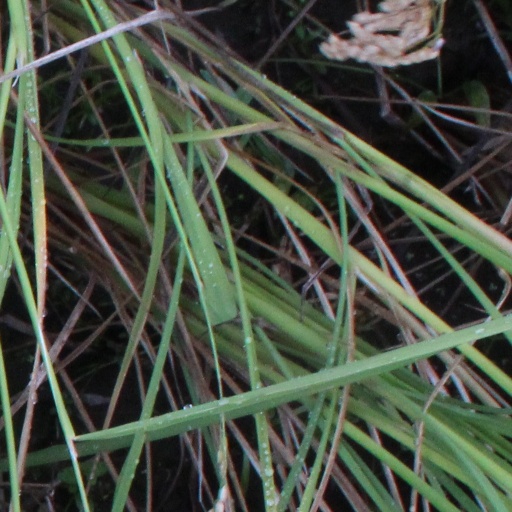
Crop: rice